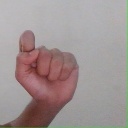
अक्षर: घ